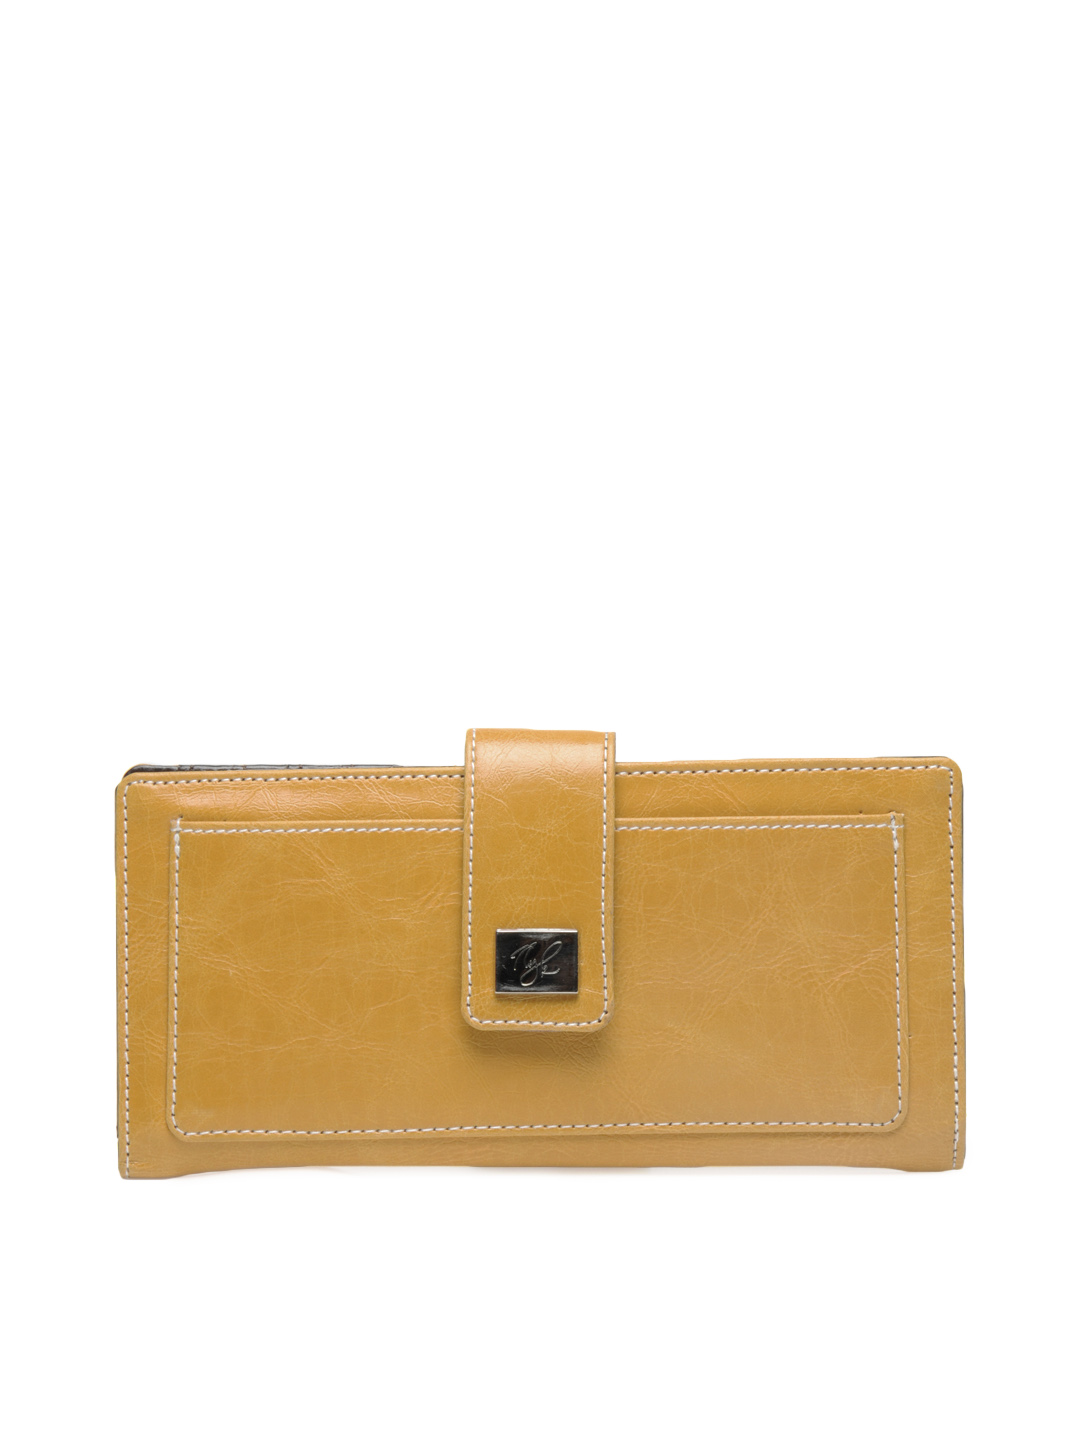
Nyk Women Mustard Wallet
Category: Accessories / Wallets / Wallets
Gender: Women
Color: Mustard
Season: Summer 2016
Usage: Casual